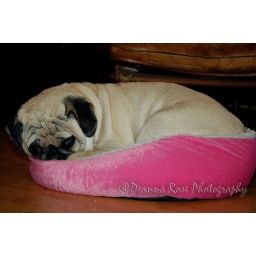
#3 Puccino in the cat bed